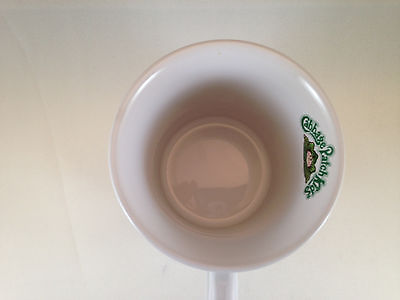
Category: mug